Moda Center

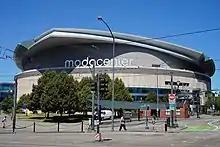
Moda Center at the Rose Quarter

The arena has a total of over 14,000 permanent seats arranged in two bowls. An additional 1540 permanent seats are found in the arena's 70 skyboxes. Over 4,200 portable seats may or may not be installed, depending on the arena's configuration. When configured for basketball, the arena has a capacity of 19,393, and can accommodate a total of up to 20,796 patrons with standing room. Prior to the 1998 NBA season the capacity was reduced to 19,980 from the original 21,485 spectators. When configured for hockey or lacrosse, capacity decreases to 17,544. The arena supports numerous other configurations for events such as concerts, monster trucks, and circuses. The seating below the suites, known as the lower bowl, is further divided into the 100 and 200 levels. The upper bowl seats, above the suites, are the 300 level.